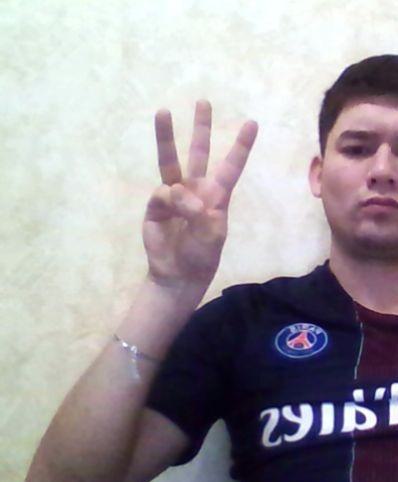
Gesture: three